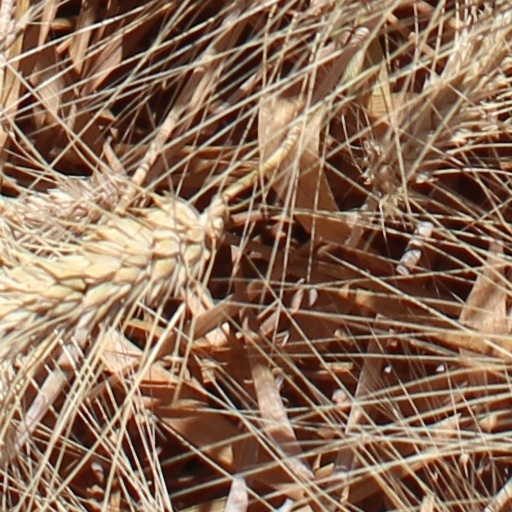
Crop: wheat